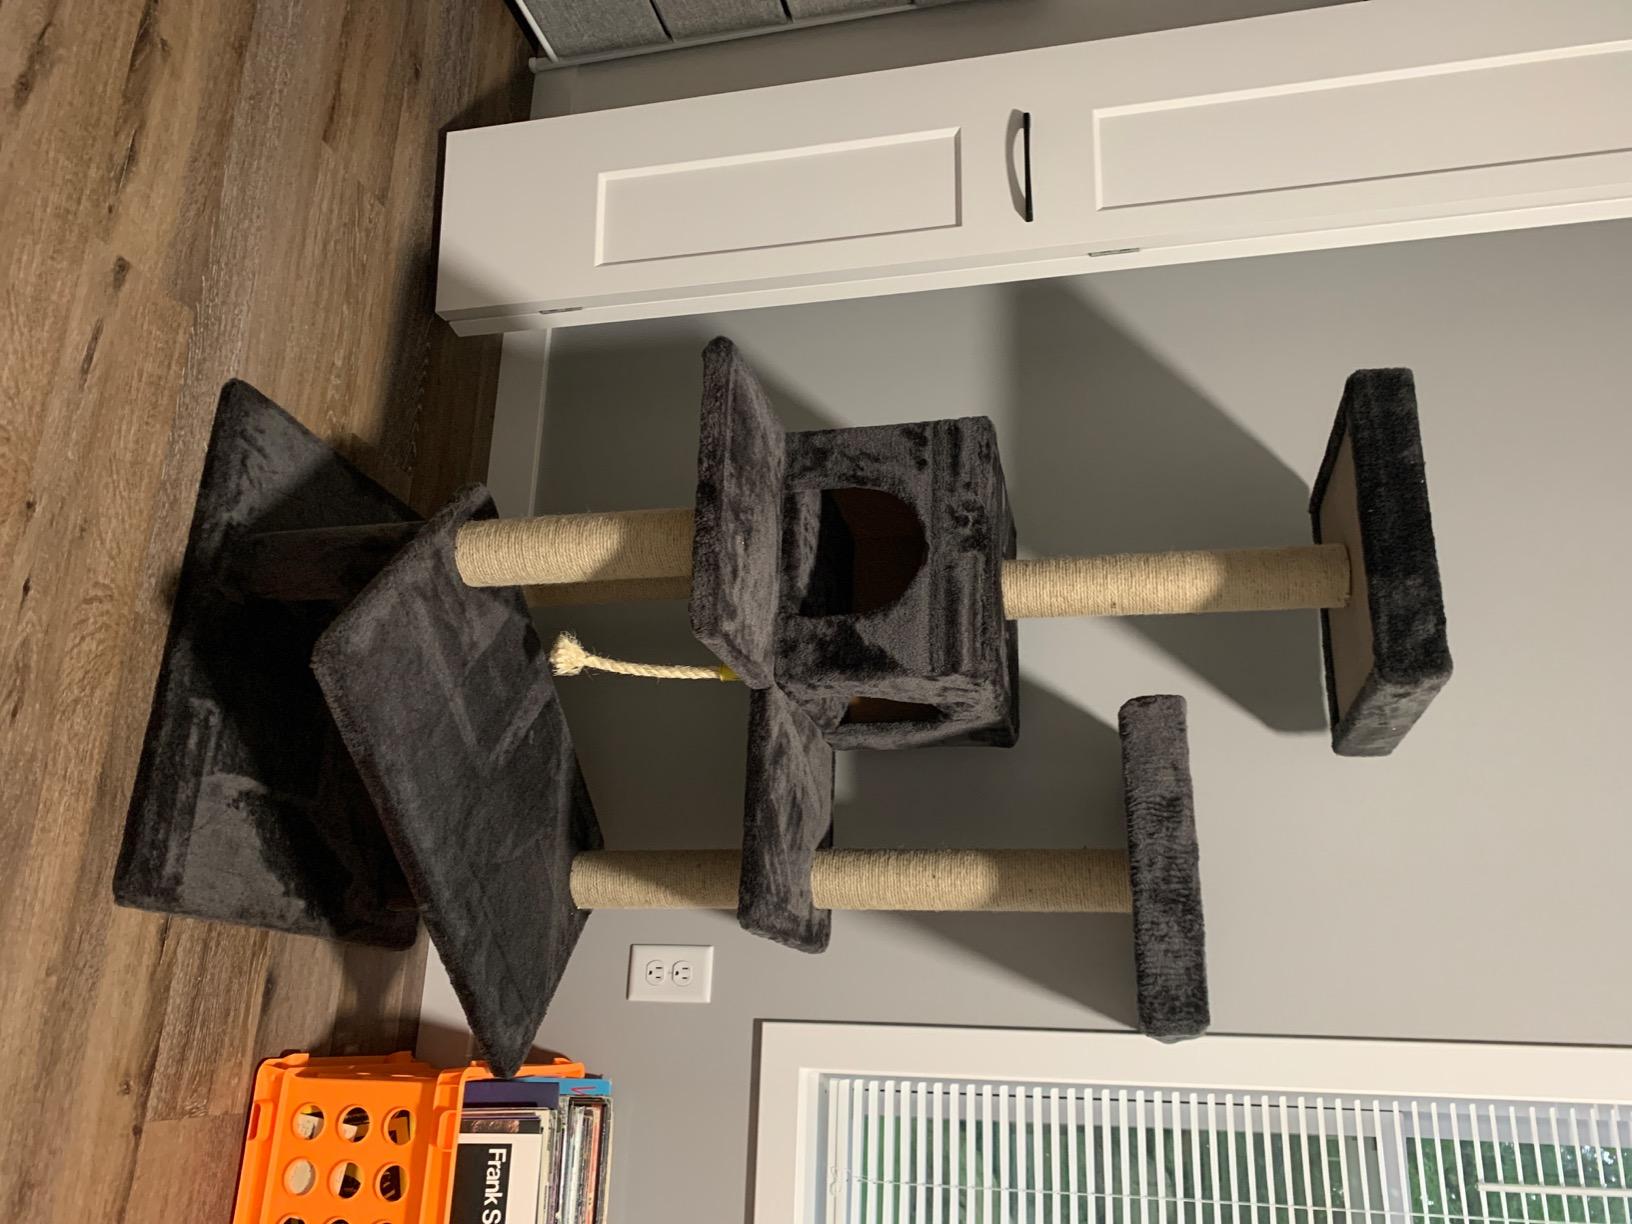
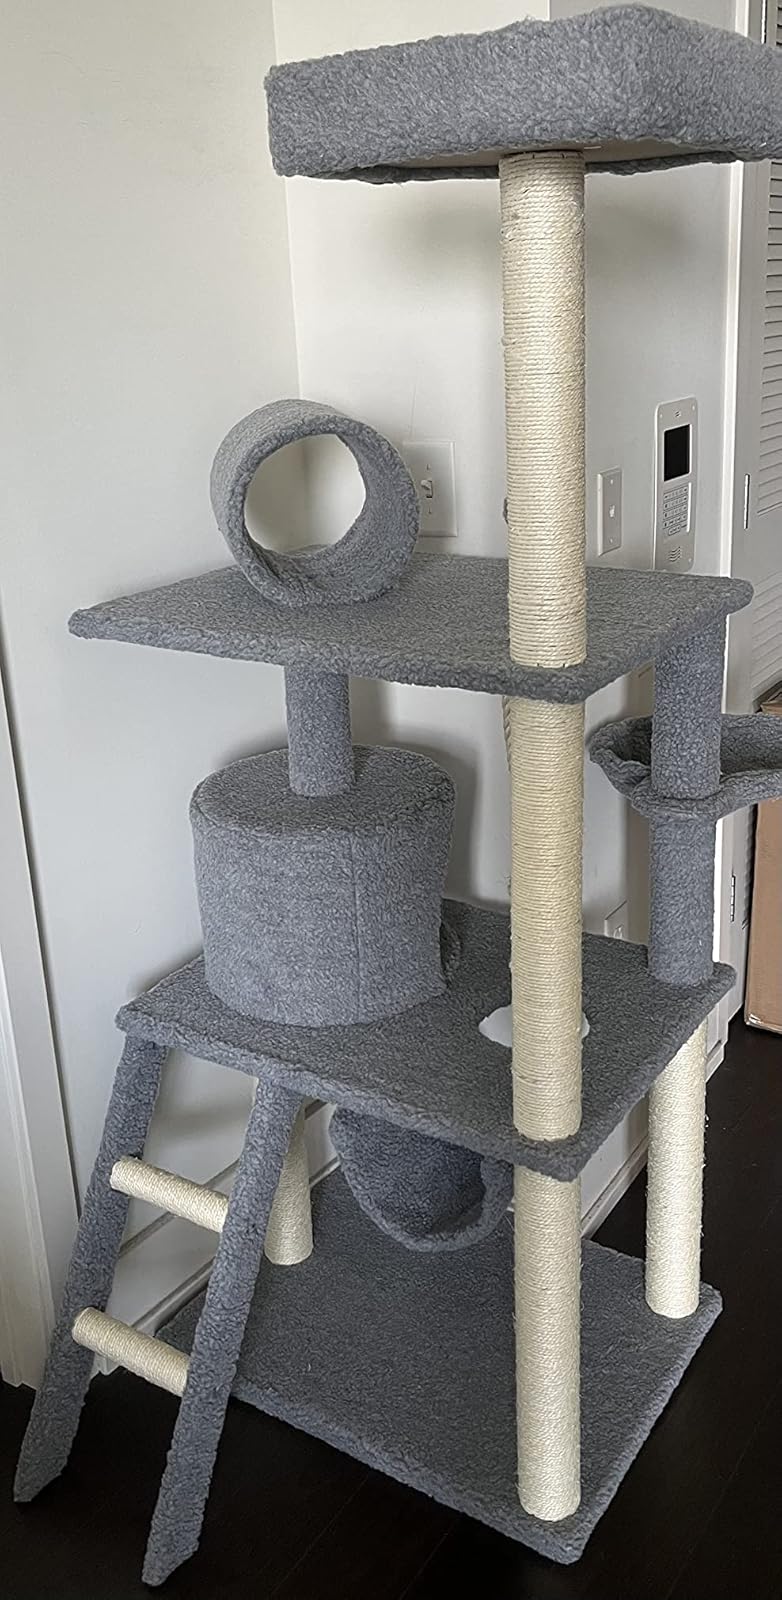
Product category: items_cat tree
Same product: no